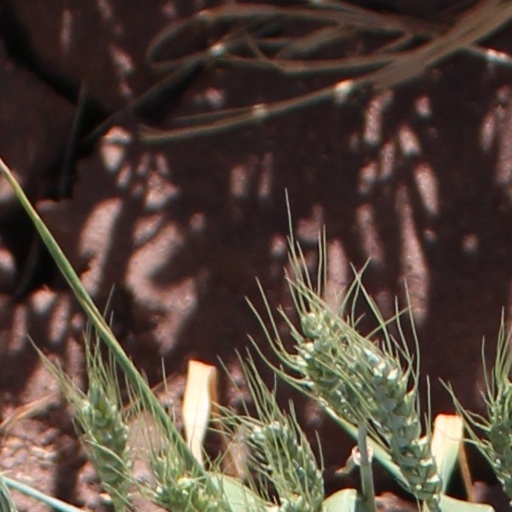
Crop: wheat